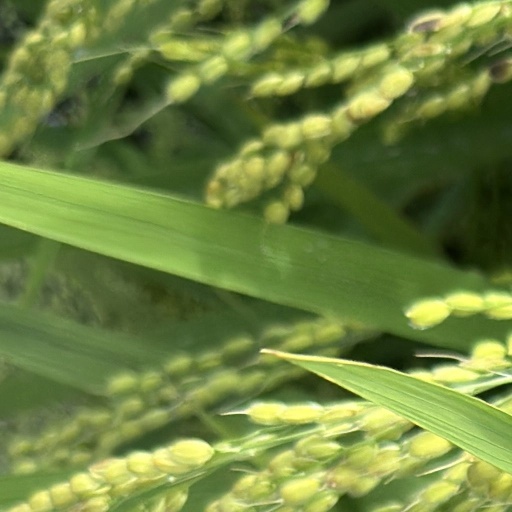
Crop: rice